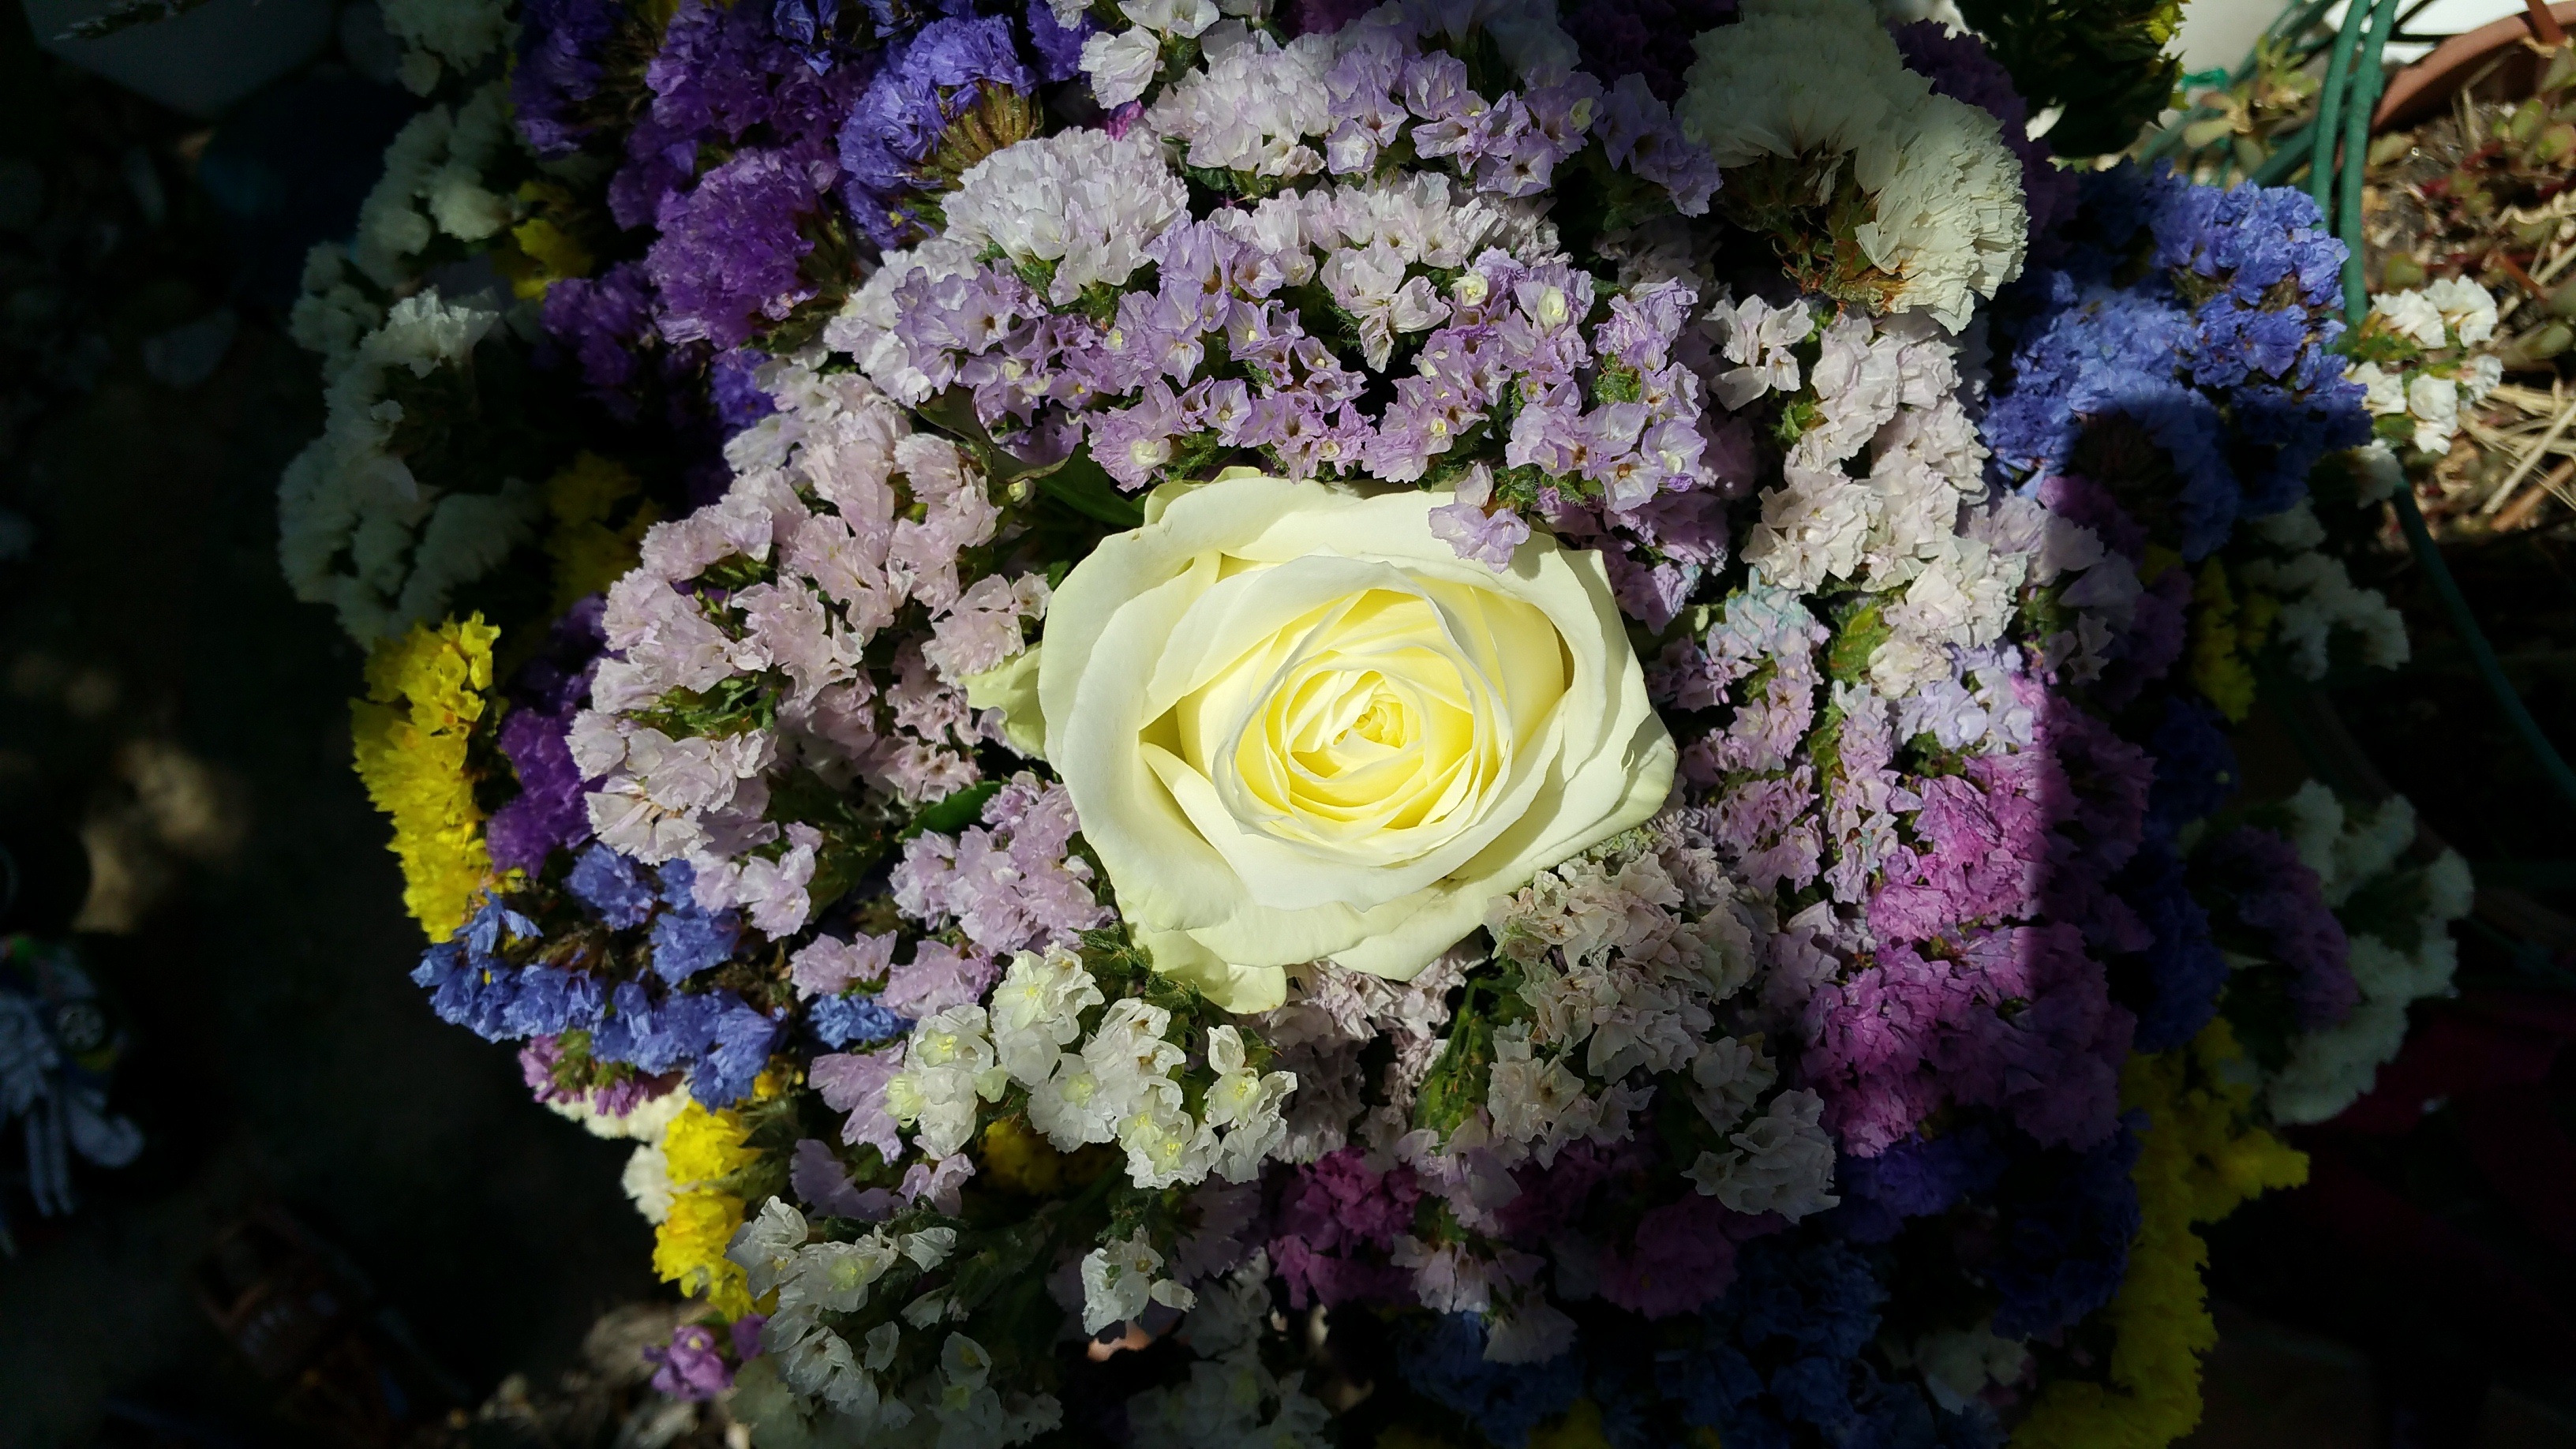
nature, plant, white, flower, purple, rose, spring, color, colorful, yellow, pink, flora, flowers, colorful flowers, colors, violet, bouquets, floristry, spring flowers, pink flower, summer flowers, flowering plant, flower bouquet, cut flowers, bouquet flowers, color purple, floral design, land plant, flower arranging